Madonna of Kłodzko

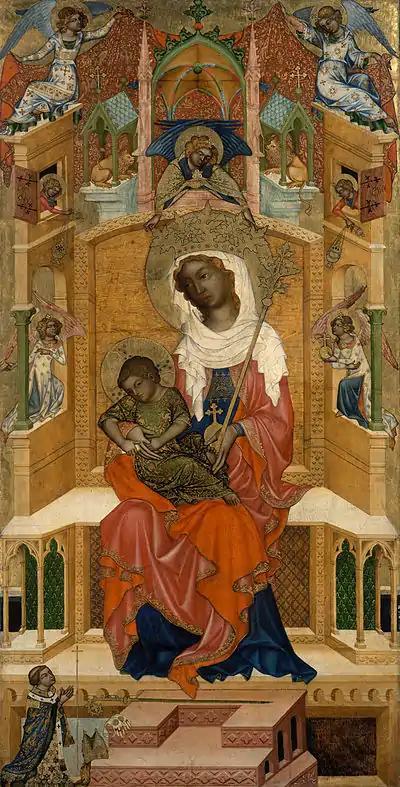
Kłodzko Madonna, Bohemian Master, Google Art Project

The Enthroned Madonna of Kłodzko (de: Glatzer Madonna) is a Bohemian panel painting dating from 1343 to 1344 that was originally the central part of a larger winged altarpiece. The altarpiece's donor was Archbishop Arnošt of Pardubice, who is portrayed in the bottom left-hand corner.